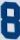
Number: 8